Moritz Steinschneider

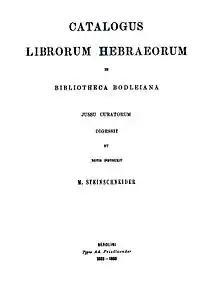
TITLE page of Moritz Steinschneider's catalogue of Hebrew books in the Bodleian Library, printed in Berlin (1852–1860)

For political reasons he was compelled to leave Vienna and decided to go to Berlin; but, being unable to obtain the necessary passport, he remained in Leipzig. At the university there he continued the study of Arabic under Professor Fleischer. At this time he began the translation of the "Qur'an" into Hebrew and collaborated with Franz Delitzsch in editing Aaron ben Elijah's" 'Etz Chayyim" (Leipzig, 1841); but the rules of the Austrian censorship did not permit the publication of his name as coeditor. While in Leipzig he contributed a number of articles on Jewish and Arabic literature to Pierer's "Universal Encyklopädie."